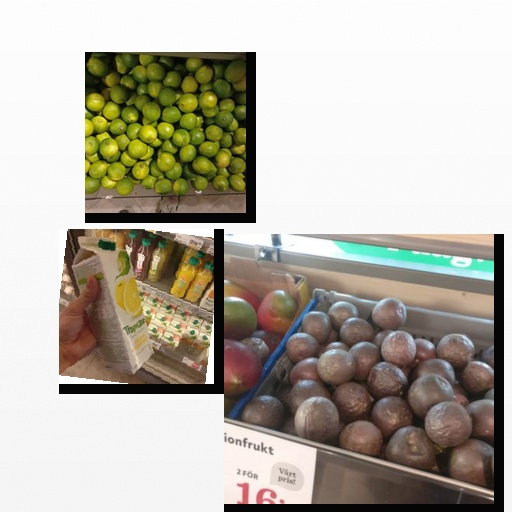
Food items: lime, golden_grapefruit_juice, passion_fruit